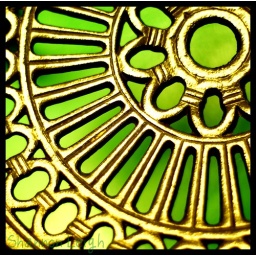
This is a chair I was sitting in at a childrens museum. The floor below it was green.